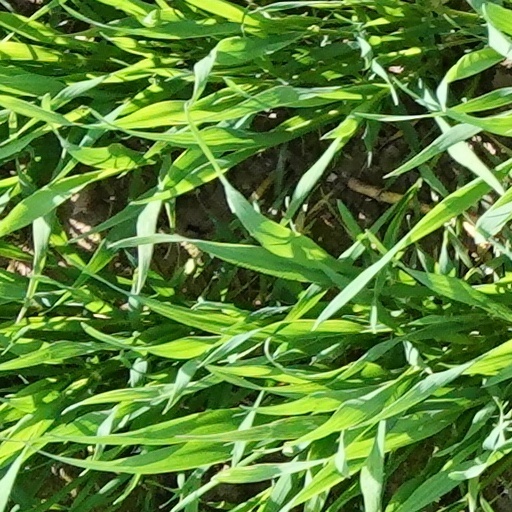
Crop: wheat